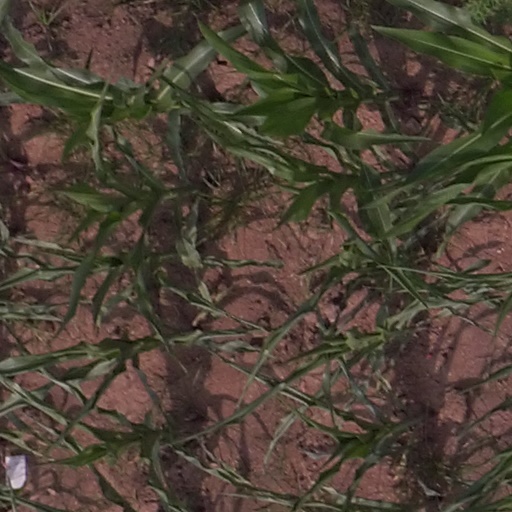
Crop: maize; corn